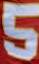
Number: 5